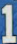
Number: 1